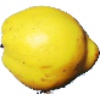
Label: quince